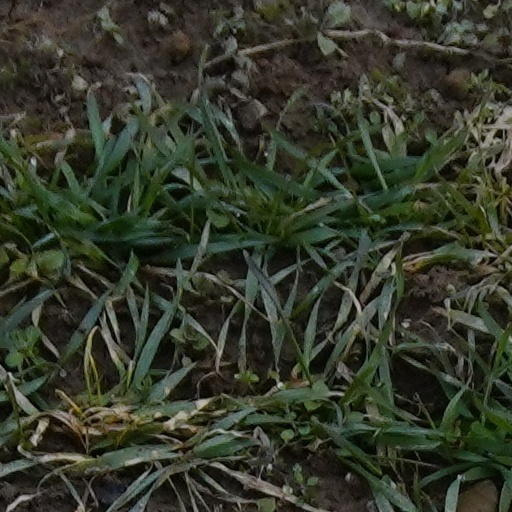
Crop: wheat